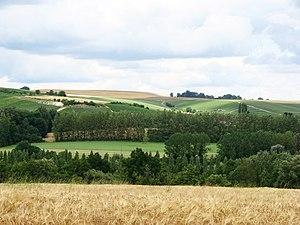
La vallée de l'Ardre près de Savigny-sur-Ardres.
Le parc naturel régional de la Montagne de Reims est un parc naturel régional français situé dans l'Ouest du département de la Marne, en région Grand Est, dans le quart Nord-Est de la France. Datant de 1976, il est le second parc naturel créé au sein de la région Champagne-Ardenne, après celui de la forêt d'Orient.
La Marne compte 182 sites classés zone naturelle d'intérêt écologique, faunistique et floristique de type I et II.